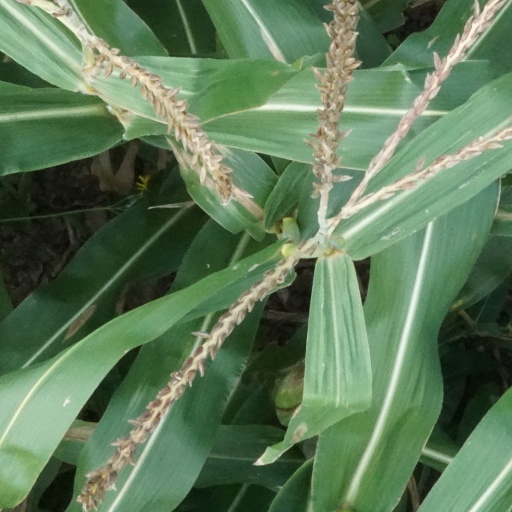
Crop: maize; corn